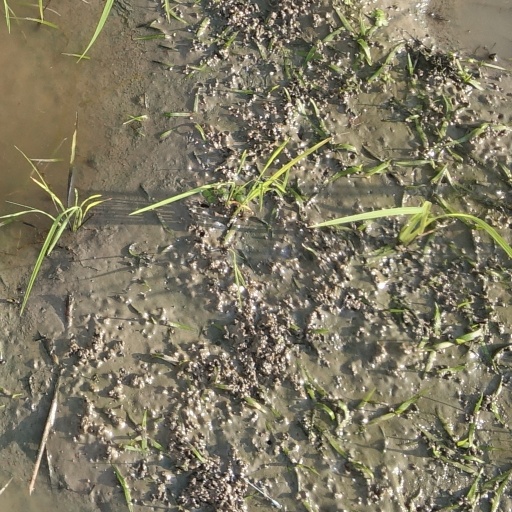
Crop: rice